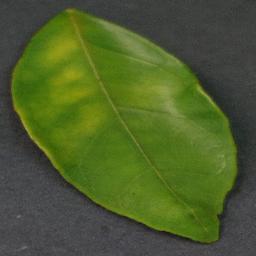
Label: Orange___Haunglongbing_(Citrus_greening)